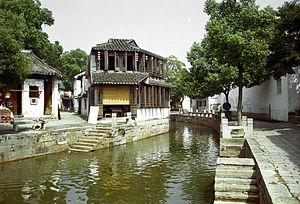
Tongli est un bourg du district de Wujiang, à Suzhou, province du Jiangsu, en République populaire de Chine. Ce village du Jiangnan a plus de 1000 ans d'histoire. Le 8 octobre 2003, le Ministère de l'habitat et du développement urbain et rural de république populaire de Chine et le bureau national du patrimoine culturel l'ont nommé parmi les 10 Bourgs célèbres de histoire culturelle de Chine. Avec Zhouzhuang et Luzhi, ce sont 3 vieux bourgs traversés par des canaux du Jiangnan qui entrent dans le classement du patrimoine mondial de l'UNESCO.